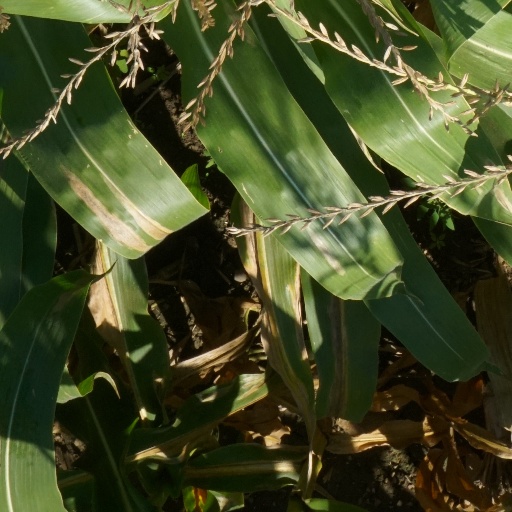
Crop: maize; corn